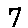
Label: 7